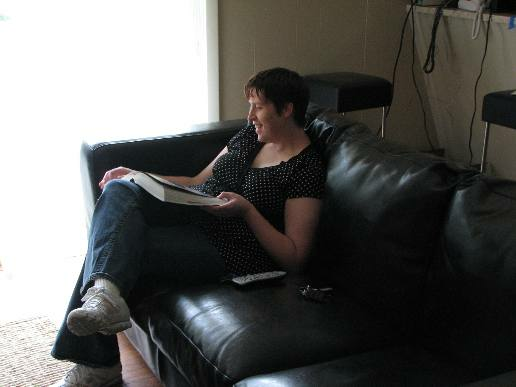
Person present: Yes